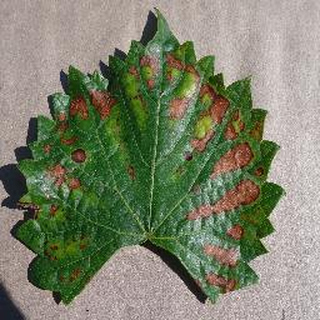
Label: grape_esca_black_measles